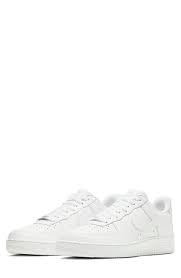
Label: Sneaker